Faxe Church

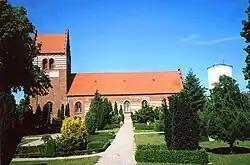
Faxe Church

Faxe Church is a Danish church located in the Diocese of Roskilde, in Faxe, Region Sjælland on the island of Zealand. It was built at the end of the 15th century on a site where there had originally been a Romanesque church. A number of frescos, probably painted by artists from the Brarup workshop, have been uncovered on the cross vaults, most recently above the organ.